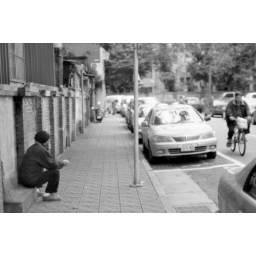
A corner in Taipei, a brick sidewalk and a bike rider.